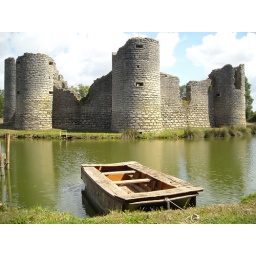
An old wooden boat stands in the moat outside the Chateau Medieval de Commequiers in the Vendee region of France.